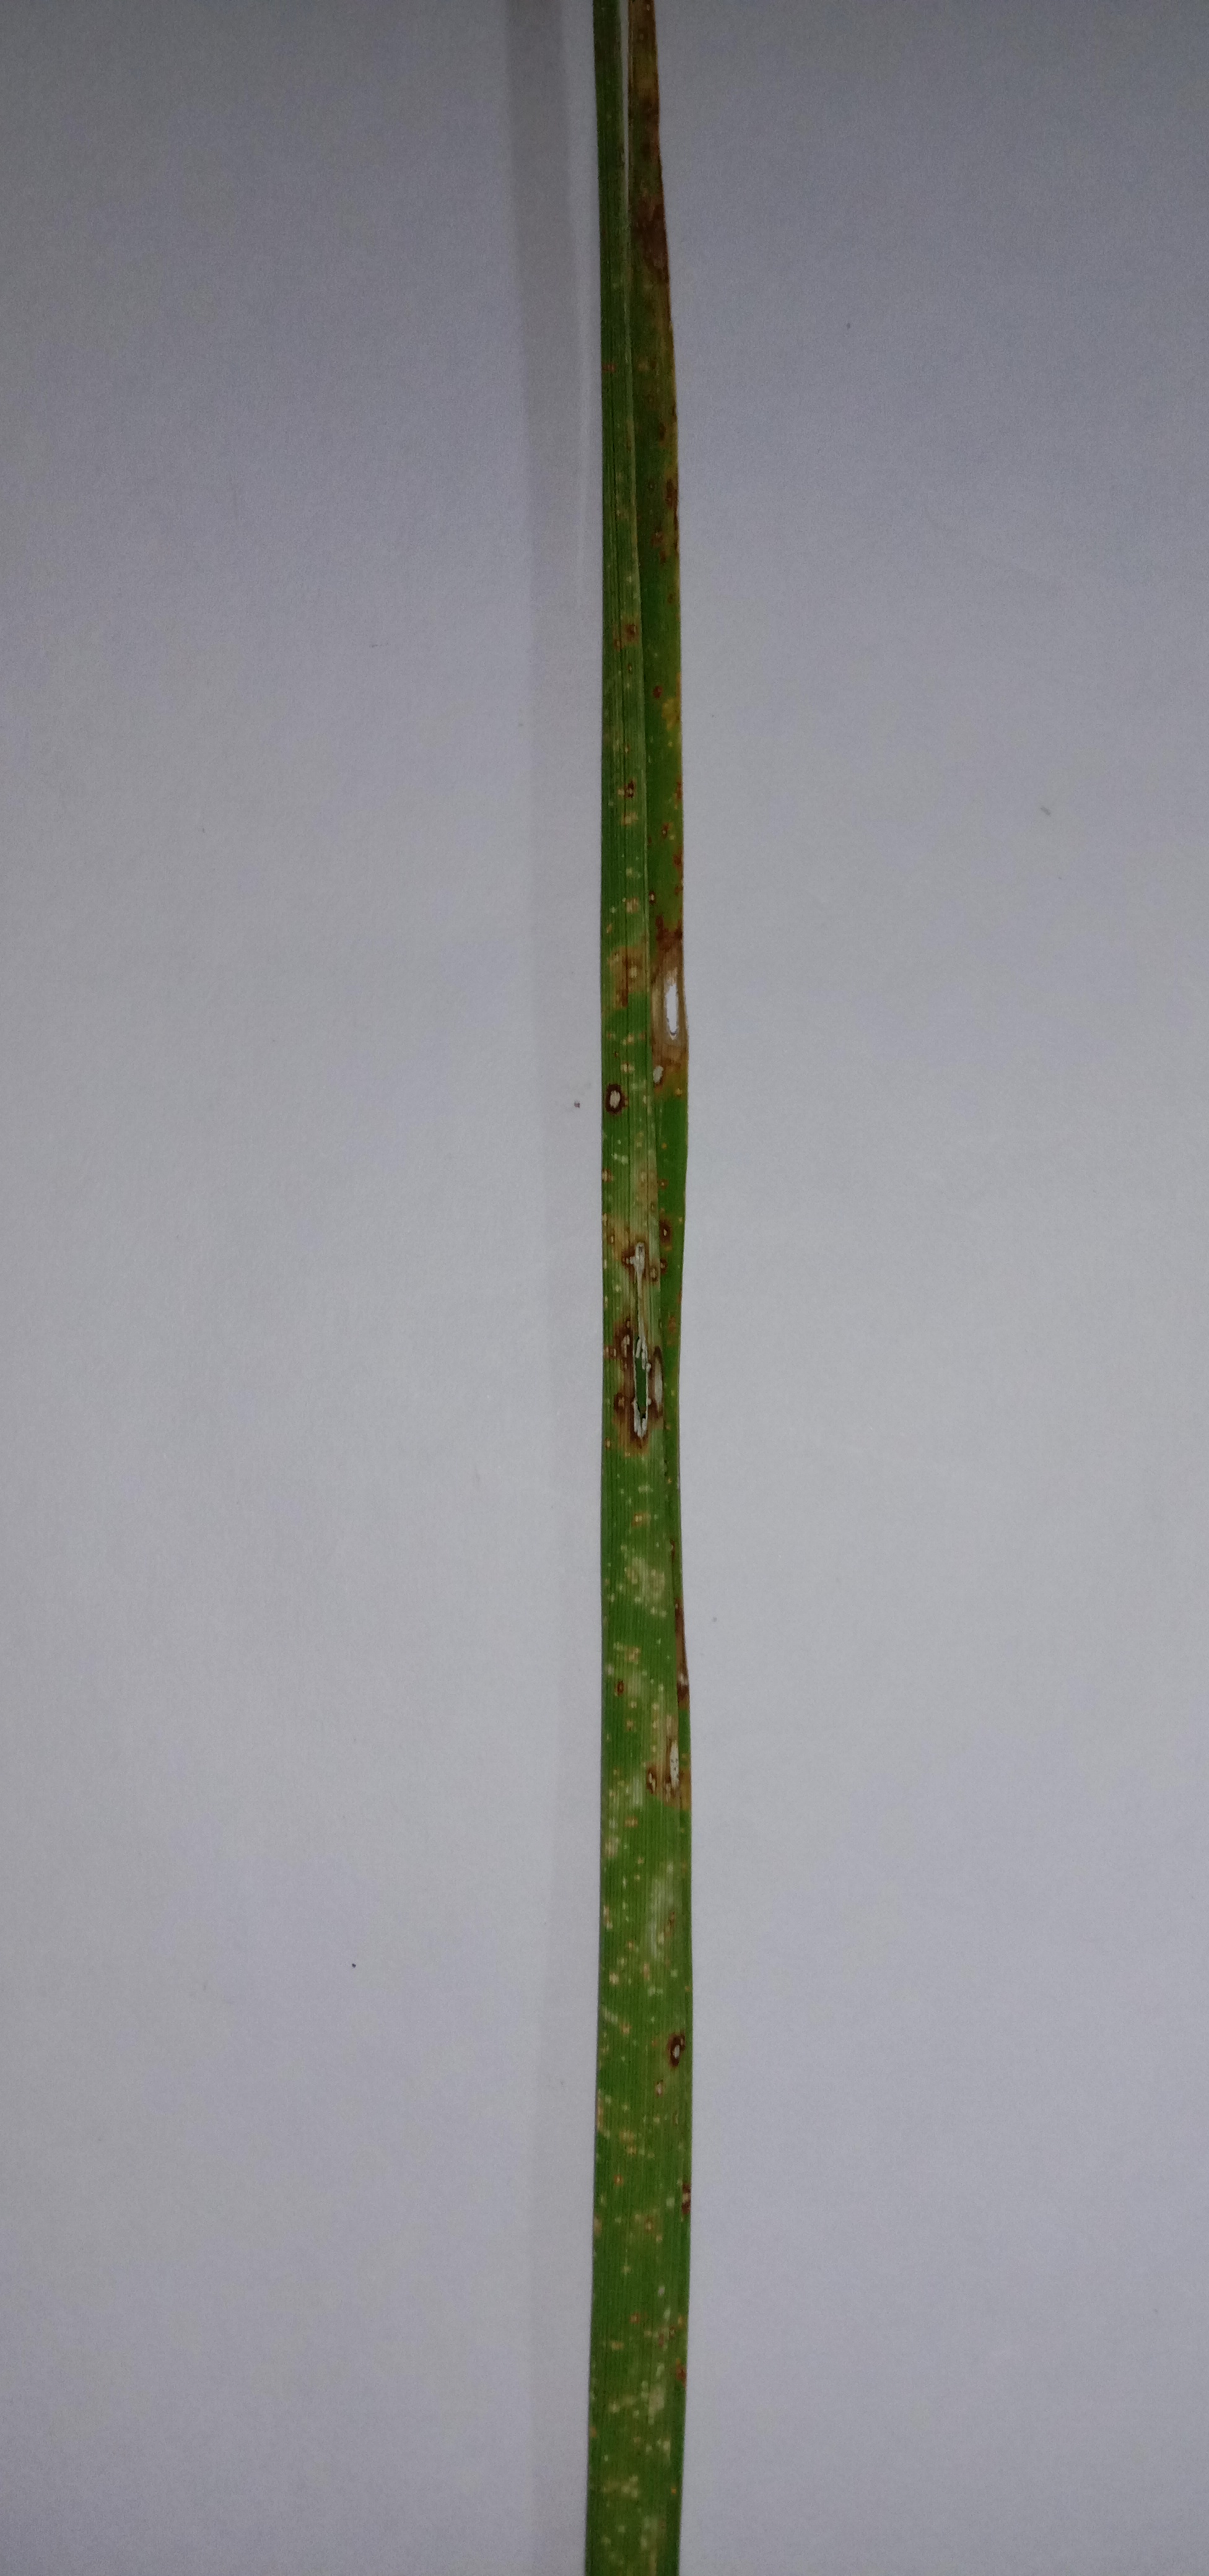
Label: Rice___Leaf_Blast